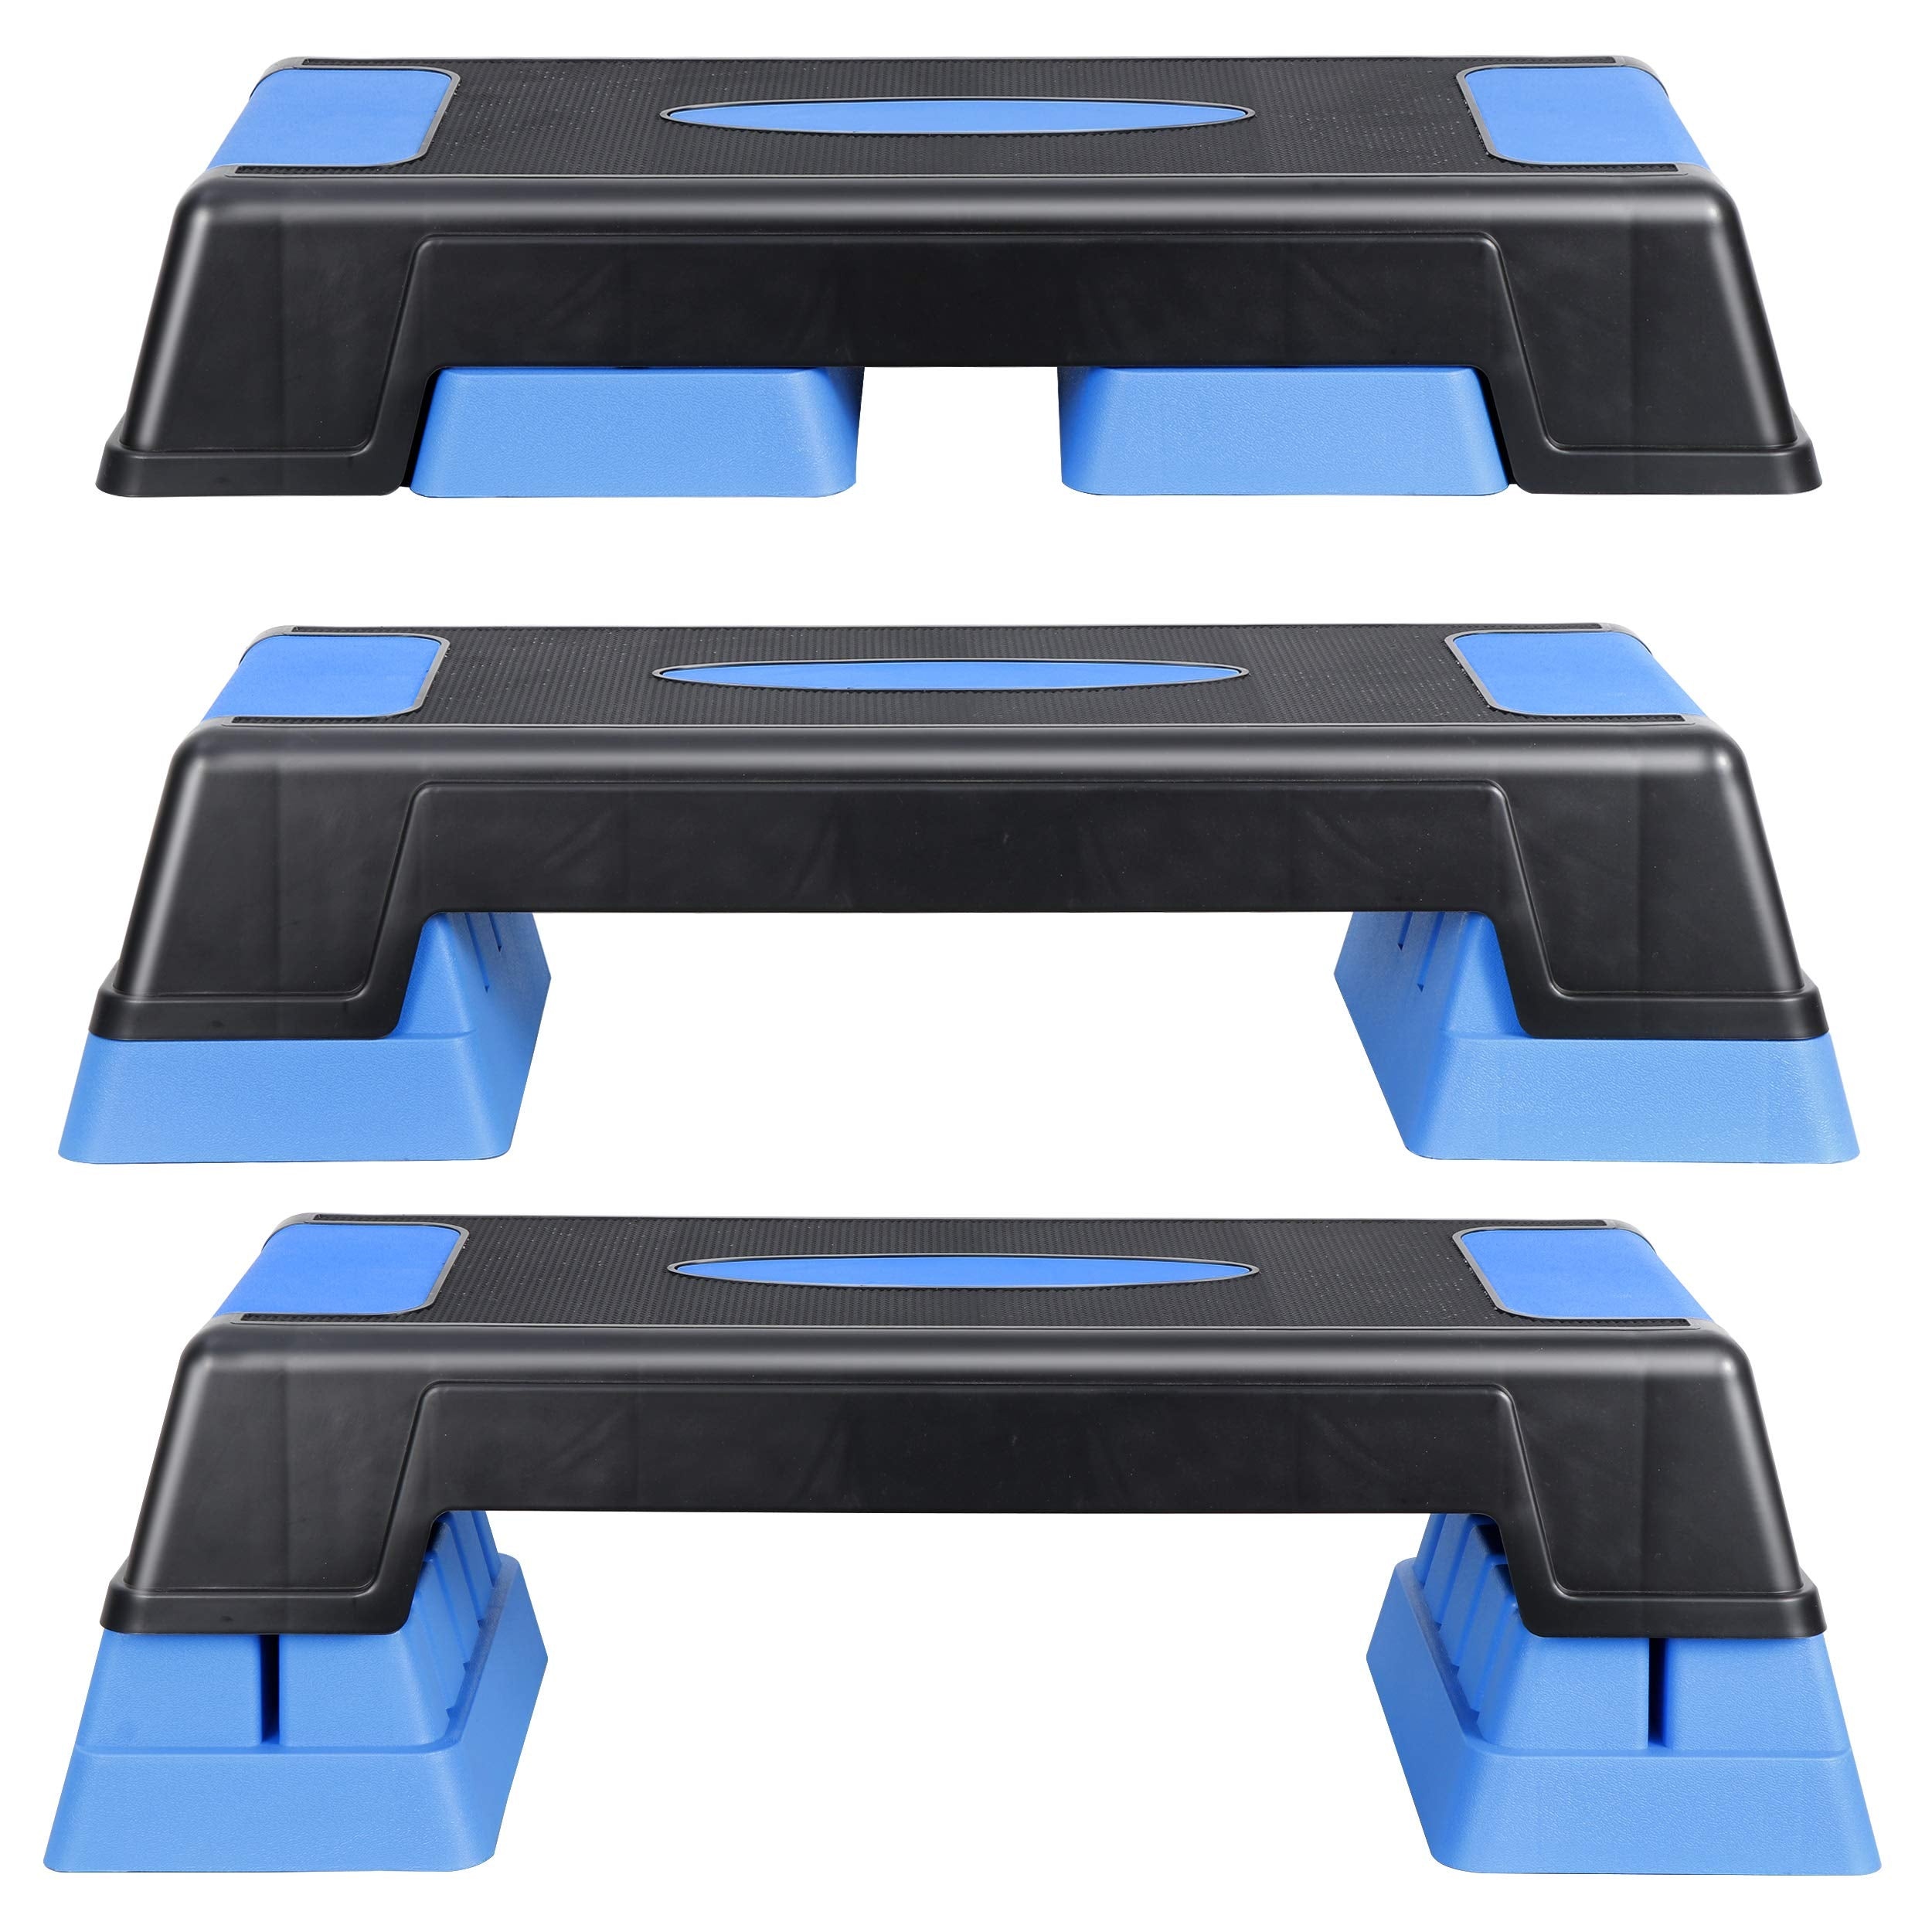
ANT MARCH 30" Aerobic Stepper for Exercise Step Up Exercise Platform with Removable Raisers Adjust 5"-7"-9"，Workout Stepper (BLUE)
Brand: ANT MARCH Color: BLUE Features: 【Height Free Adjustment】Challenge your workout with 3 settings of adjustable height (5”, 7”, 9”), you can raise or lower the height according to self requirements. 【Non-Slip Stepping Surface Step】Platform textured surface is secure, non-stick, non-slip, and shock absorbing, ensure you exercise easily and safely. Also comes with four nonskid feet on each riser to prevent it from sliding during exercise and scratching floors 【Sturdy and Durable Exercise Step】Constructed of durable material, top and supports up to 450 lbs with impact resistance, can serve you for a long time. Lightweight and easy to carry, assemble and convenient to store 【Versatile Use】This versatile stepper platform is ideal for workout classes, recovering from an injury, or everyday regular workout routines in the comfort of your own home, office or take it with you to your friends' home, to help you keep fit and enjoy your aerobic exercises 【Round Corner and Edge Step Tracker】Constructed with round corners and edges so it won't hurt you while doing practice. Package Dimensions: 29.9 x 13.1 x 5.5 inches
Brand: ANT MARCH
Category: Sporting Goods > Fitness & General Exercise Equipment > Aerobic Steps